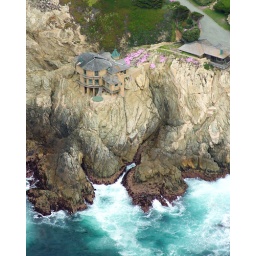
My house in pebble beach